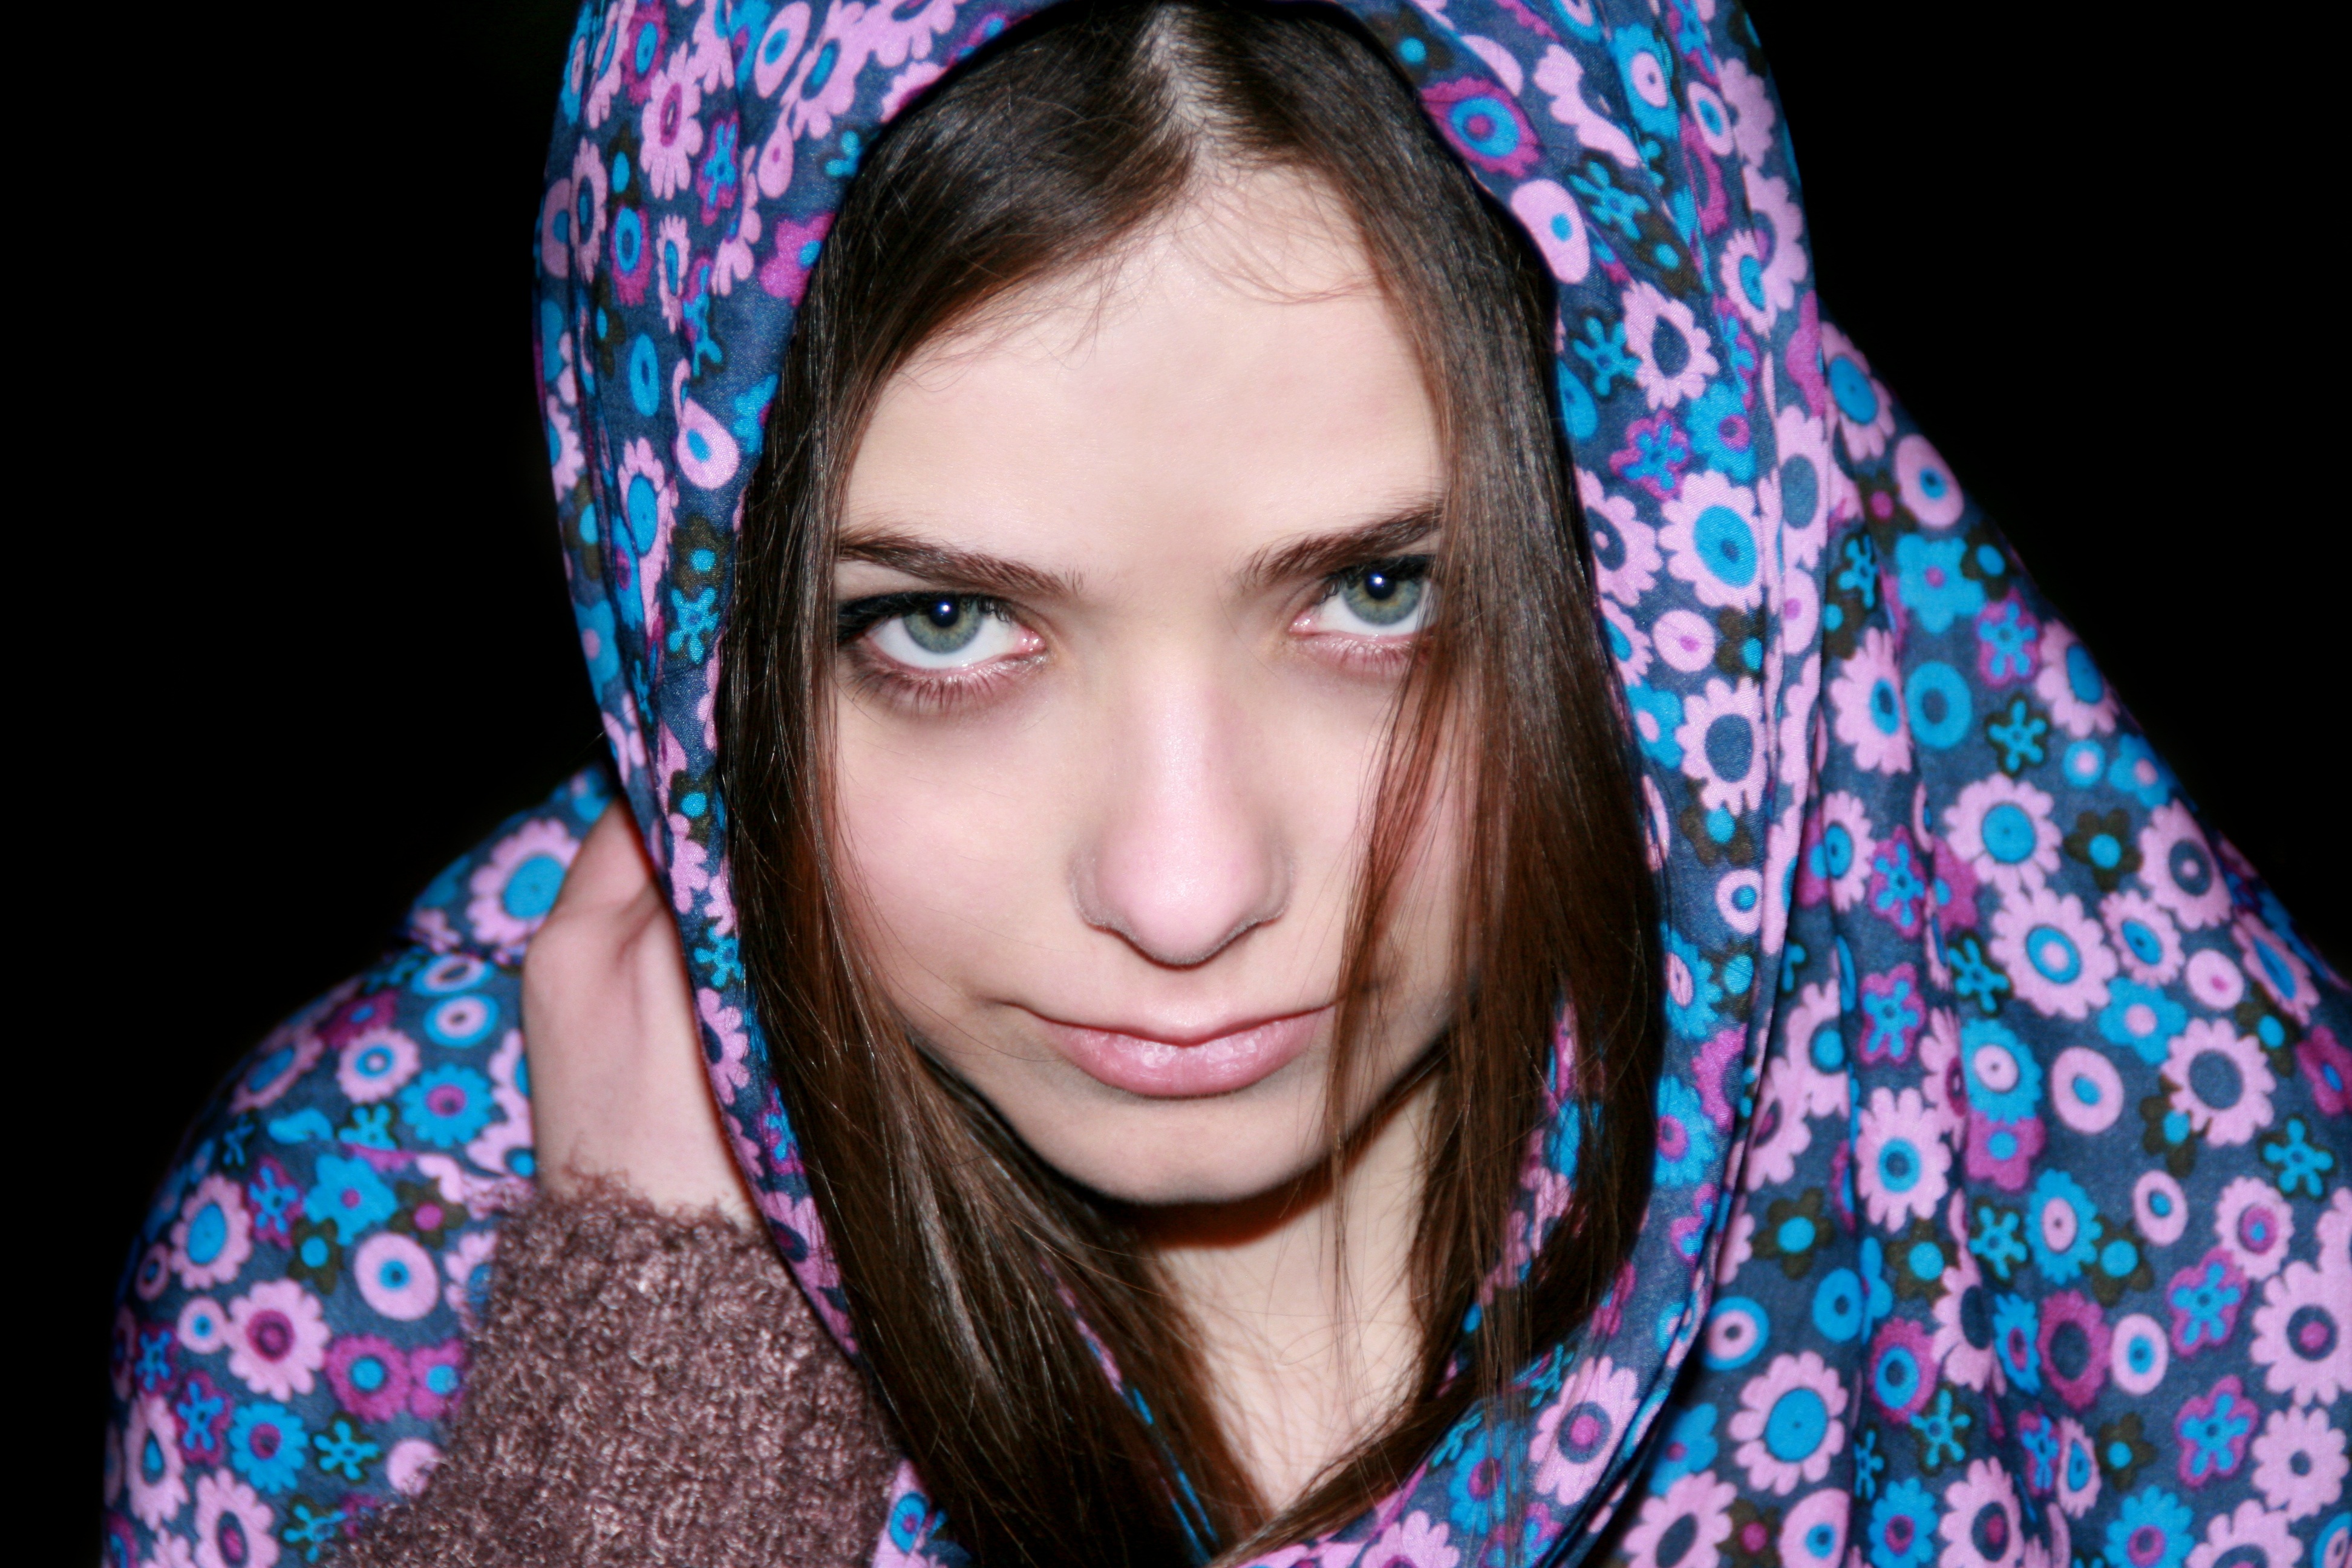
person, girl, woman, photography, singer, portrait, model, color, fashion, blue, human body, black hair, face, eye, head, beauty, organ, cover, oriental, photo shoot, green eyes, portrait photography